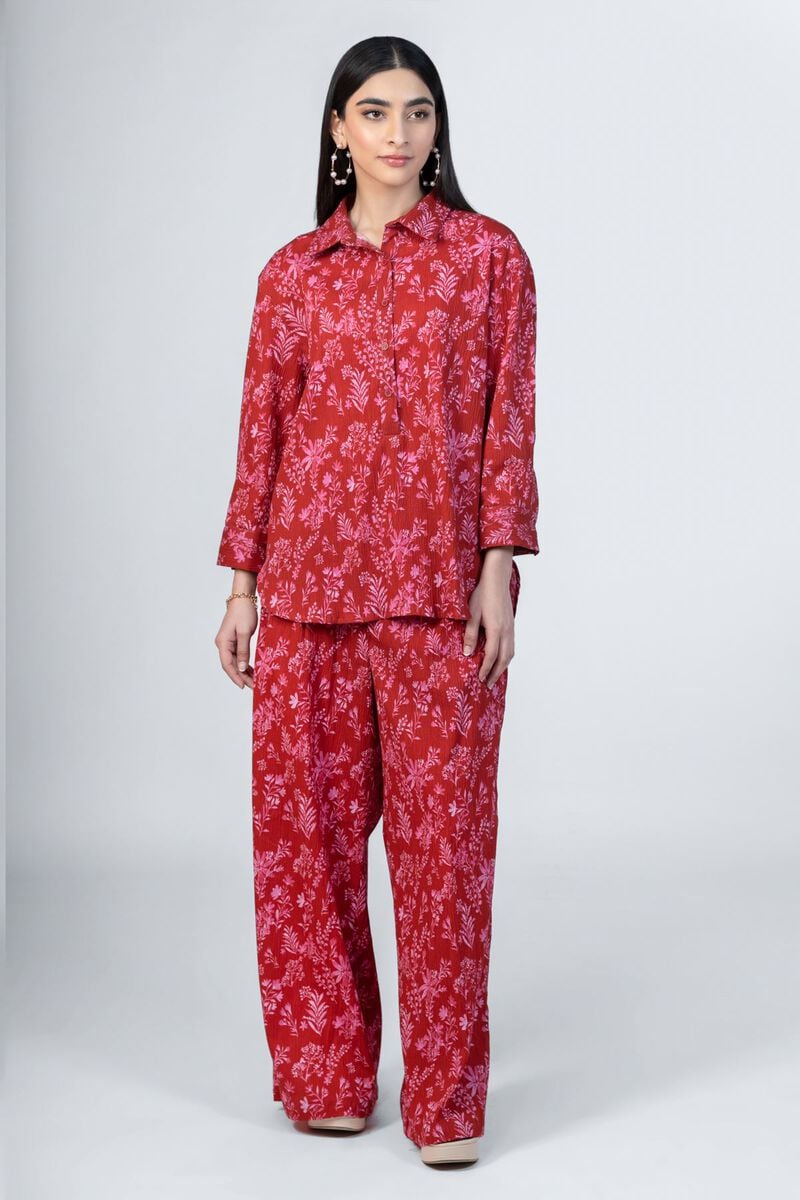
red multi paisley top